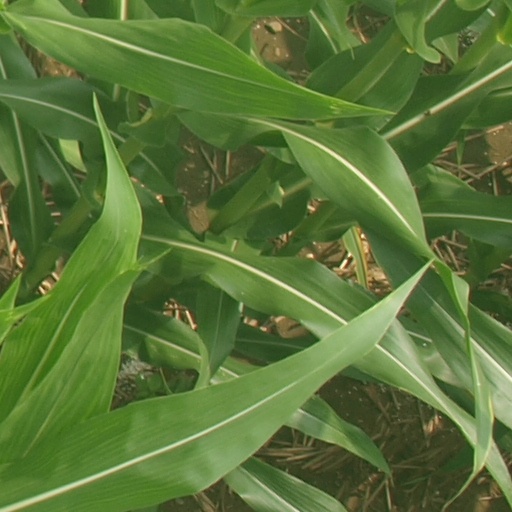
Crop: maize; corn